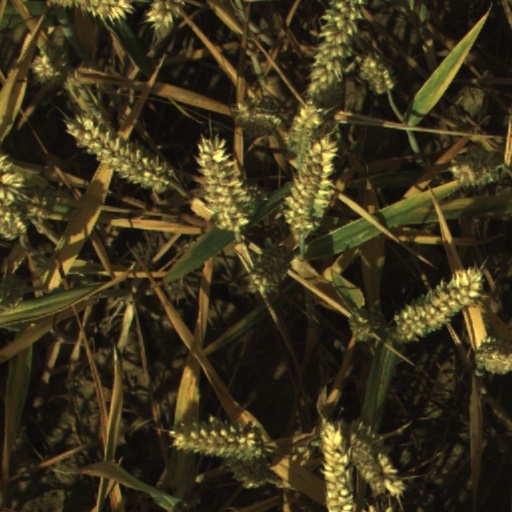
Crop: wheat